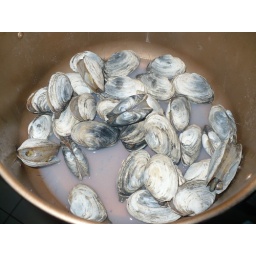
Some fresh steamed clams dug at bar road in St. Andrews.